Luis Garcia (politician)

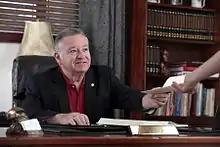
State Representative Luis R. García, Jr.

García was born in Marianao, Cuba on December 8, 1945 and moved to Florida in 1960. He was certified as an E.M.T. in 1974, and as a paramedic in 1977. He earned his Associate of Science degree from Miami-Dade Community College in 1990 in Emergency Medical Services Management. In 1997, he completed training as an Executive Fire Officer at the National Fire Academy in Emmitsburg, Maryland.